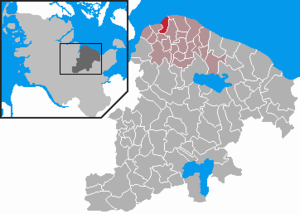
Wendtorf
Kort
Wendtorf er en by og kommune i det nordlige Tyskland, beliggende i Amt Probstei i den nordlige del af Kreis Plön. Kreis Plön ligger i den østlige/centrale del af delstaten Slesvig-Holsten.